Perry Kitchen

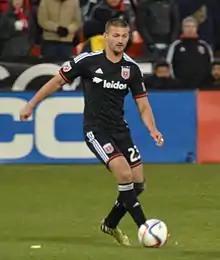
Perry Kitchen playing for D.C. United in March 2015

Perry Allen Kitchen (born February 29, 1992) is an American former professional soccer player who played as a defensive midfielder.